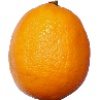
Label: Lemon Meyer 1